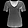
Label: T - shirt / top